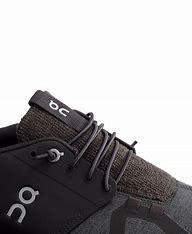
Brand: ON
Model: Cloud Terry